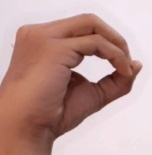
ASL sign: O